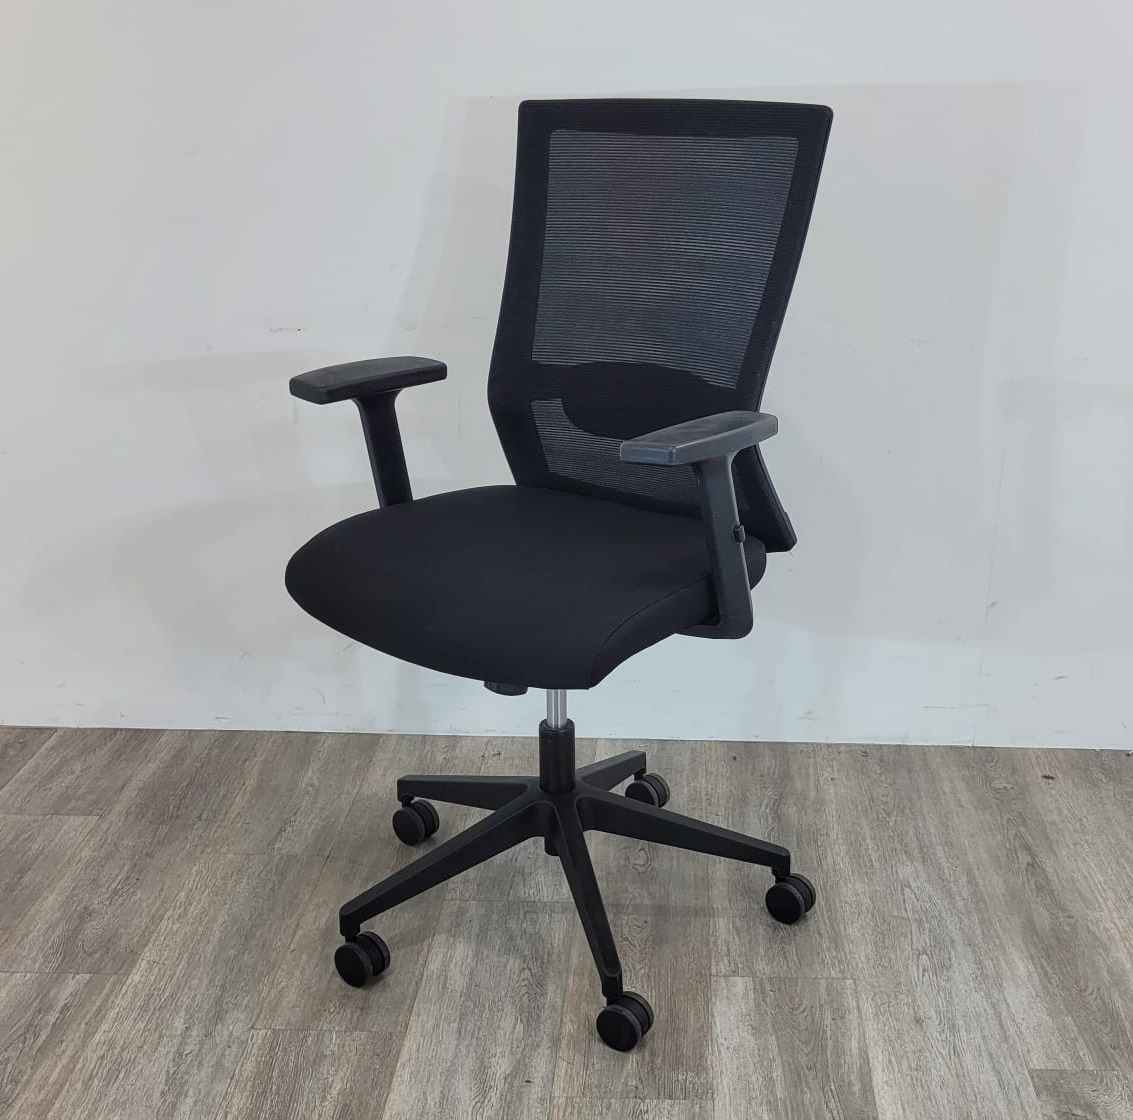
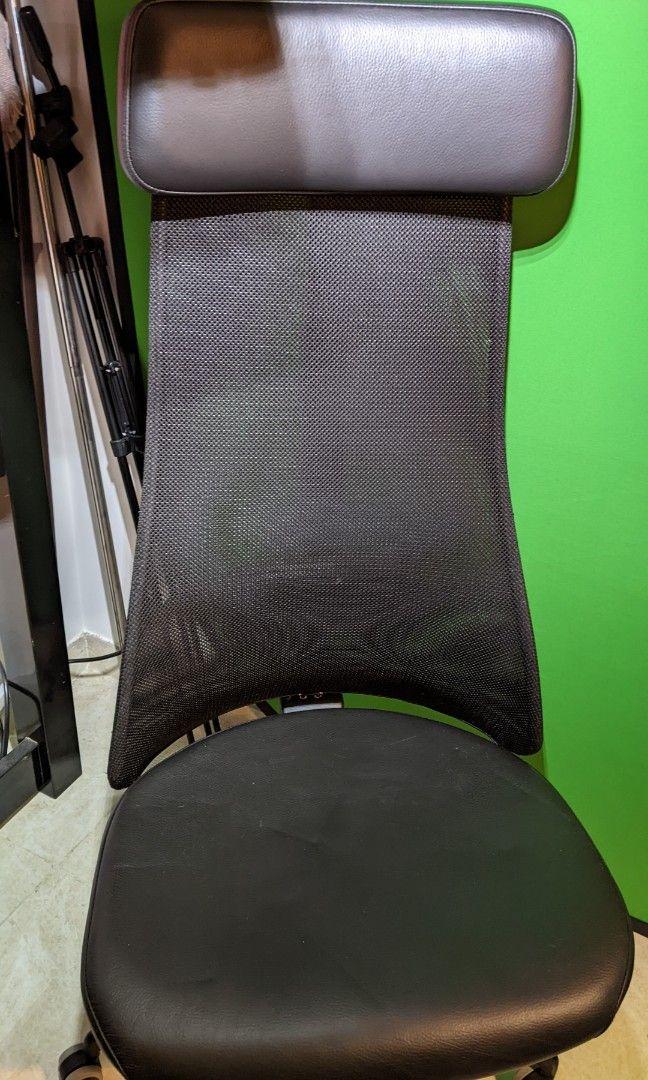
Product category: items_chair
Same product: no